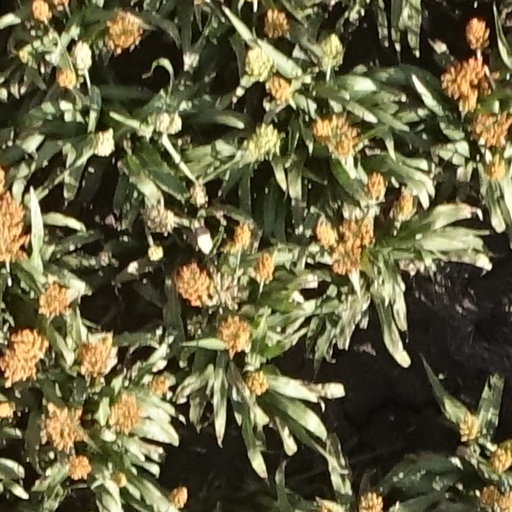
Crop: sorghum